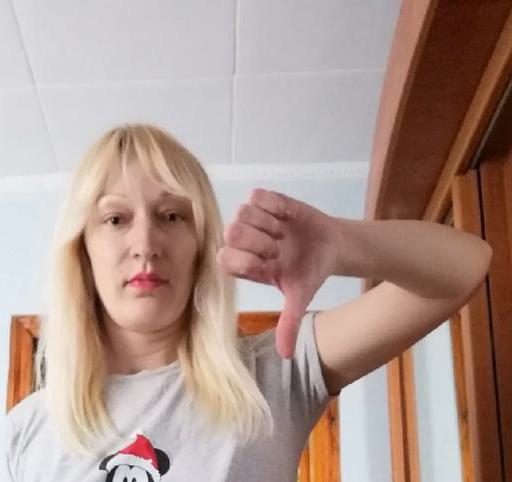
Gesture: dislike